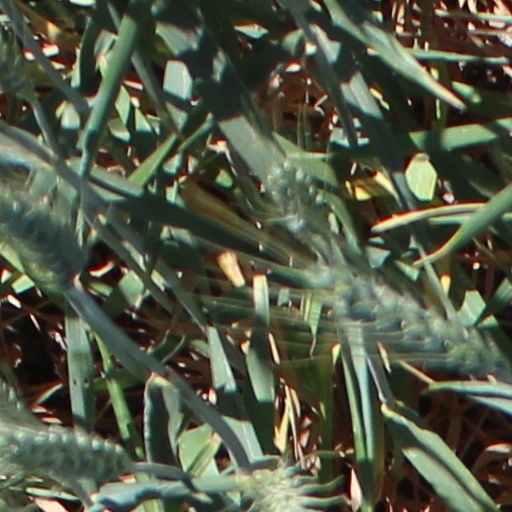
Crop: wheat